Lawrence Chambers

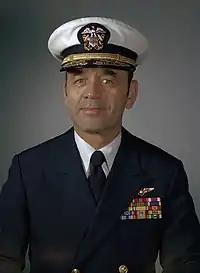
Rear Adm. Chambers in 1982

In January 1975, Chambers became the first African American to command an aircraft carrier, the , serving as the ship's commanding officer until December 1976. After being promoted to rear admiral, Chambers served as commander of Carrier Strike Group Three and as interim commander of Carrier Strike Group Four. He finished his career as vice commander of the Naval Air Systems Command.